La Guaira (state)

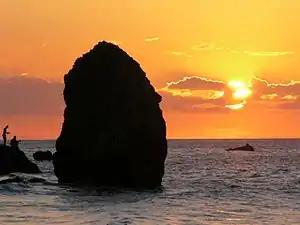
Sunset in Los Caracas, La Guaira State

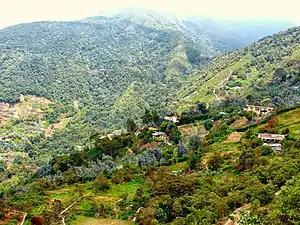
Galipan, La Guaira State

The climate of the state is a factor that generates strong territorial contrasts, since it varies according to the altitudinal levels. In general, the climate is arid tropical, in the high zones of Galipán, Carayaca and El Junko it is temperate tropical due to the altitude, the humid tropical climate with little rain is characterized in the rest of the territory. In the areas below 400 m.a.s.l., high temperatures predominate presenting an average of 26.1°C with infrequent rainfall. From this level, temperatures are more moderate, with an annual average of 14.7°C and more frequent and intense rainfall. The average annual temperature of La Guaira is 28°C, with scarce daily and annual thermal amplitudes.23